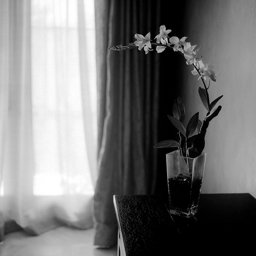
A single flower branch bends towards the window.
A vase with a twig of beautiful flower on the table.
A orchid curves out its vase as it sits on table.
A very pretty vase with some pretty flowers.
A glass vase with a single stalk of flowers inside.